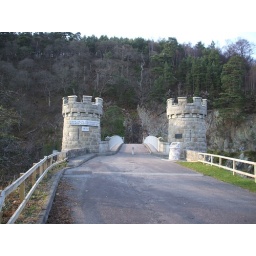
on the bridge over the river spey